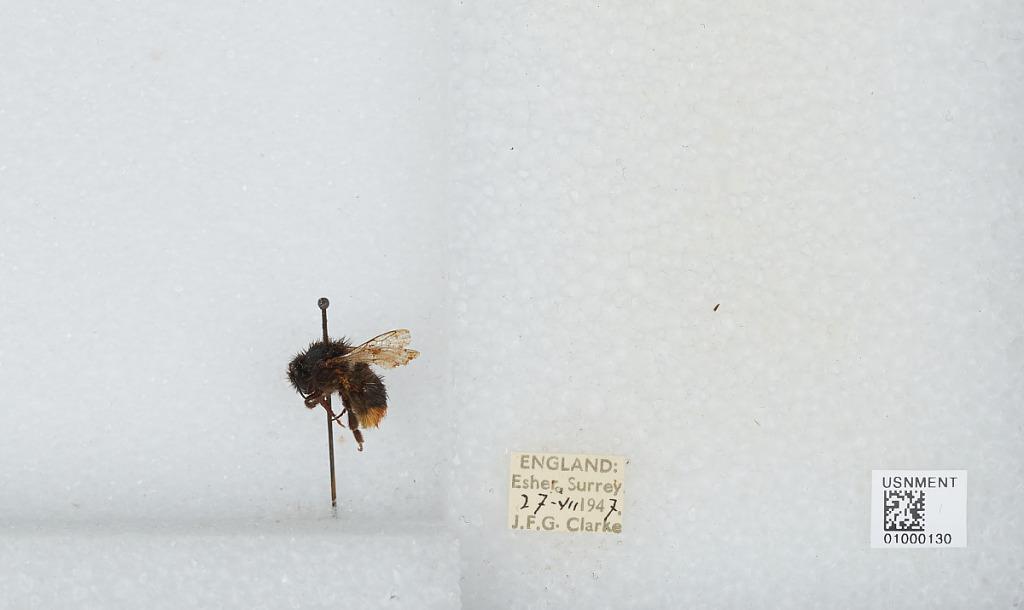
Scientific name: Bombus (Melanobombus) lapidarius lapidarius (Linnaeus)
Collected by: J. Clarke
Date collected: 1947-7-27
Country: United Kingdom
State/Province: England
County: Surrey
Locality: Esher
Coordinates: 51.3692, -0.365